Woman's Improvement Club Clubhouse

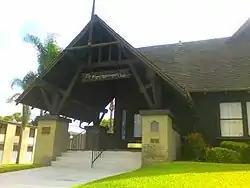

The Woman's Improvement Club Clubhouse in Corona, California, at 1101 S. Main St., was built in 1913. It was listed on the National Register of Historic Places in 1988.